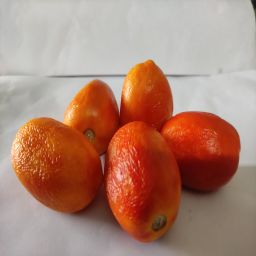
Crop: Tomato
Quality: Old